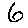
Label: 6